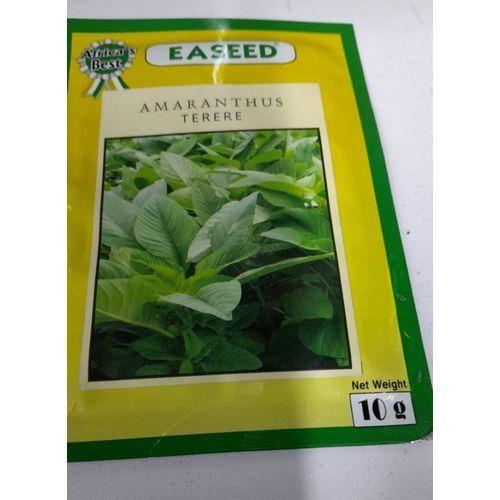
Mbegu nyingi za zao la mchicha zimehifadhiwa vizuri kwenye kifungashio maalumu, kilichofungwa na hakipitishi hewa. Kina rangi nzuri ya kuvutia wakulima.